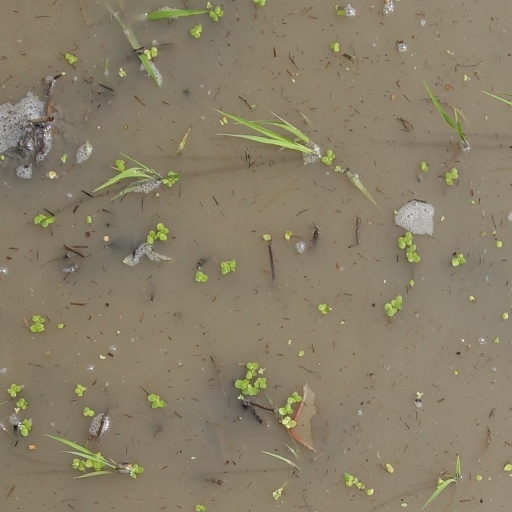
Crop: rice